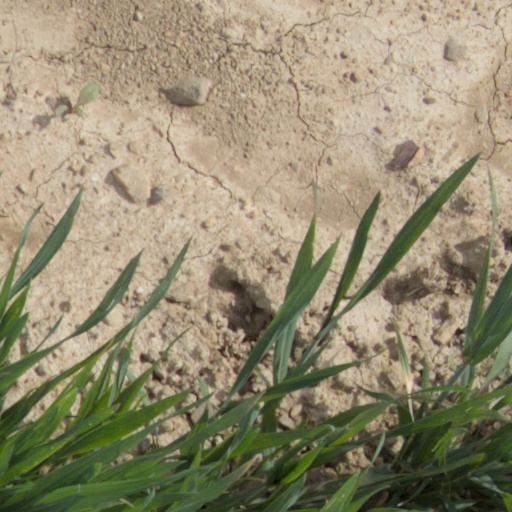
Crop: wheat